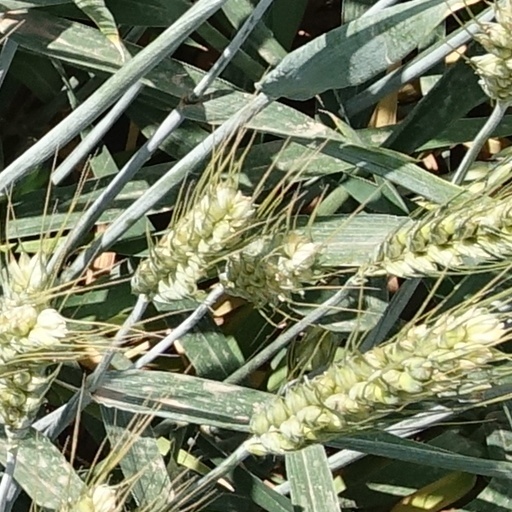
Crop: wheat